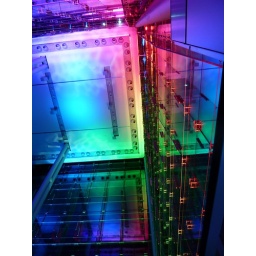
Looking up the wall of the tower at the Canadian Museum of Nature in Ottawa.